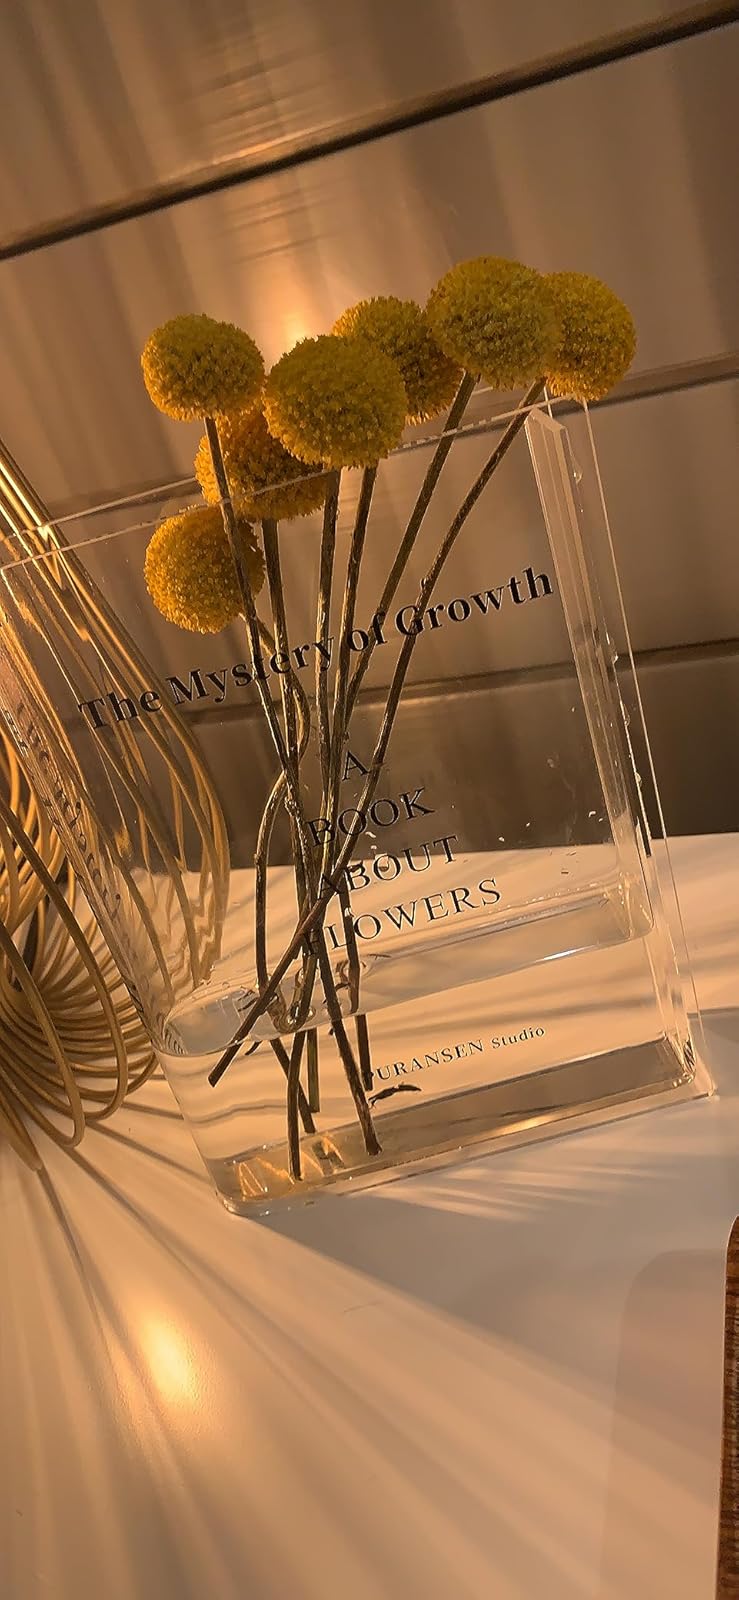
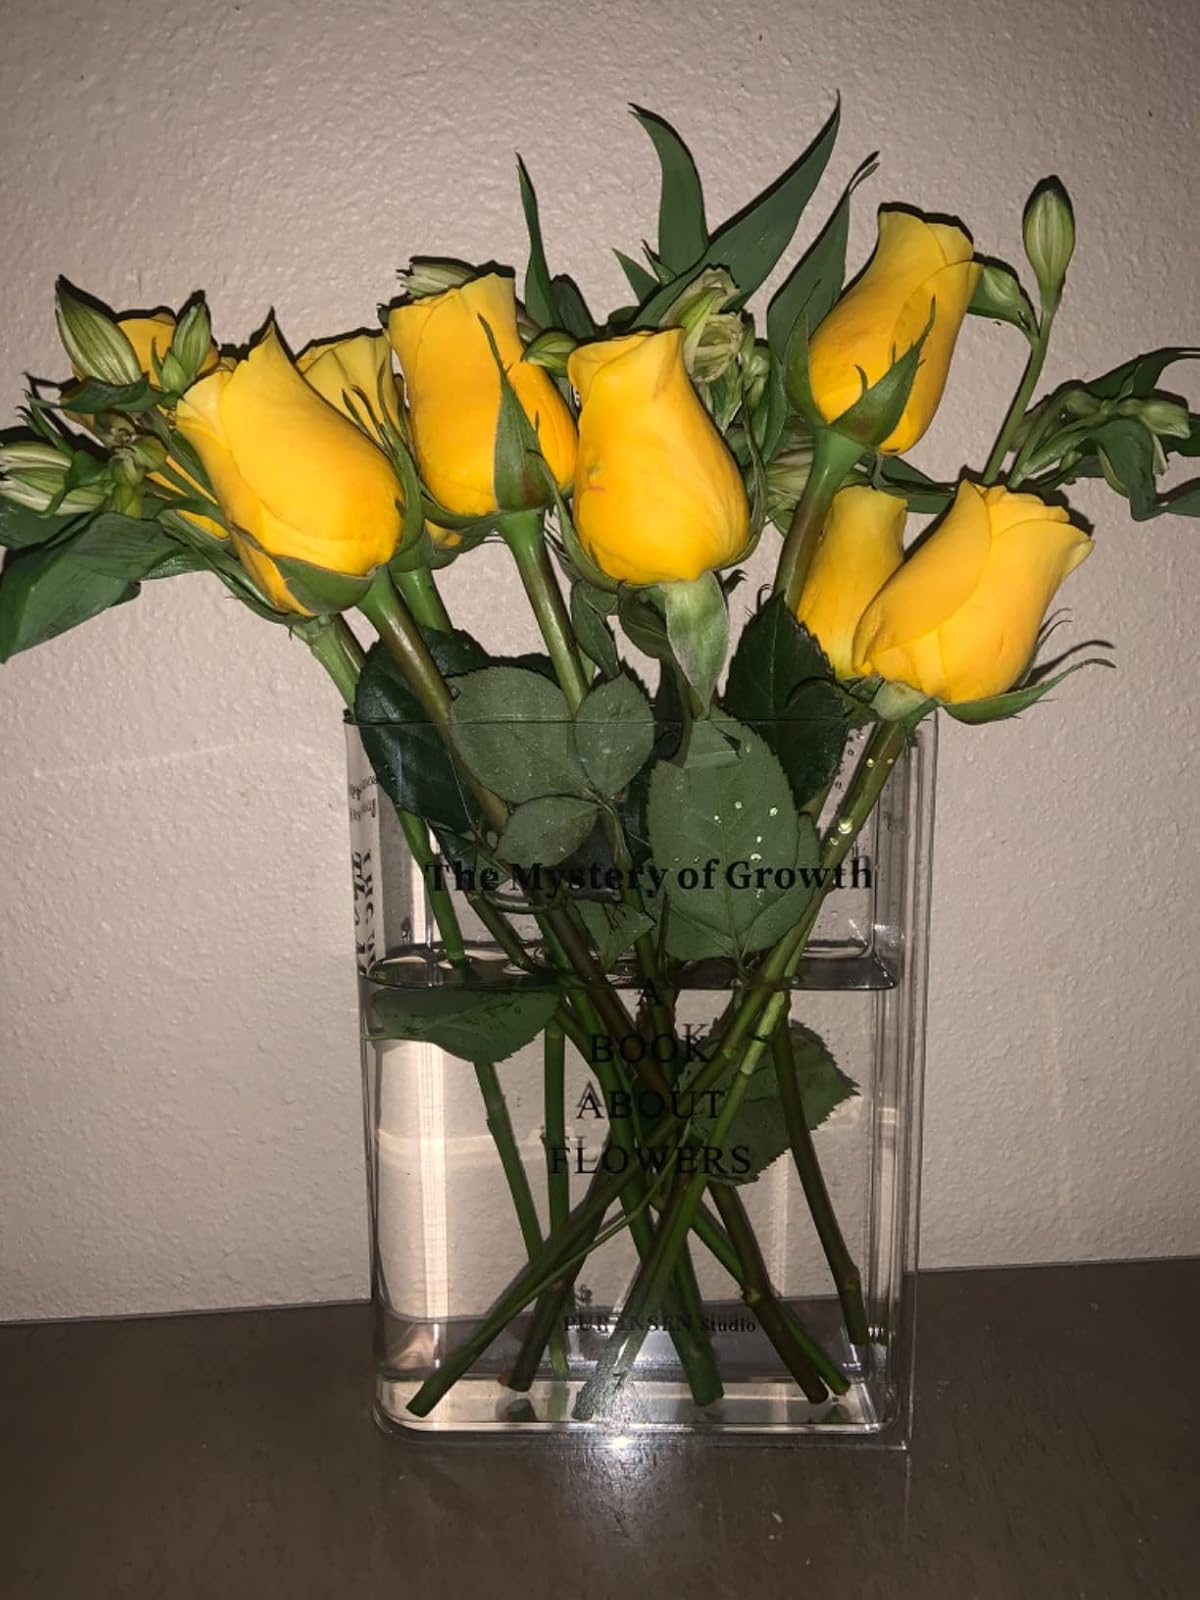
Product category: vase
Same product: yes